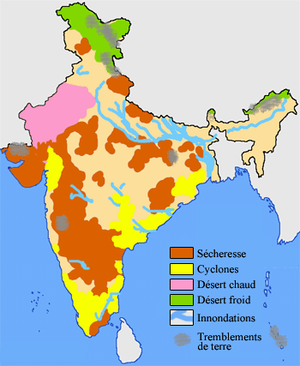
L'environnement en Inde est l'environnement du pays Inde. La forte croissance démographique de l'Inde, ainsi que son niveau de pauvreté en font un pays globalement très pollué, et ayant connu une catastrophe industrielle historique. Ses émissions de gaz à effet de serre restent inférieur à d'autres pays, mais sont en forte progression. La politique environnementale n'est pas une priorité dans les années 2010.
La géographie de l'Inde est très variée, avec de très hautes montagnes enneigées, des déserts, des collines, des plaines et des plateaux. Les différentes régions de l'Inde possèdent chacune leur climat : équatorial à la pointe sud, rigoureux près de l'Himalaya. L'Inde occupant la majeure partie du sous-continent indien, ses côtes mesurent plus de 7 000 kilomètres. L'Inde est bordée à l'ouest par la mer d'Arabie et à l'est par le golfe du Bengale, parties de l'océan Indien.